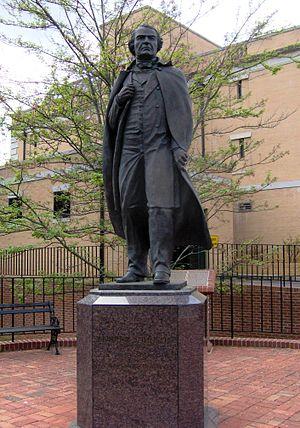
Andrew Johnson, né le 29 décembre 1808 à Raleigh et mort le 31 juillet 1875 à Elizabethton, est un homme d'État américain, 17ᵉ président des États-Unis en fonction de 1865 à 1869. Membre du Parti démocrate et 16ᵉ vice-président des États-Unis élu en 1864 comme colistier d'Abraham Lincoln, Johnson succéda à ce dernier après son assassinat l'année suivante. Lors de la Reconstruction après la guerre de Sécession, il défend une réintégration rapide des États du Sud sans garantie pour les droits civiques des esclaves affranchis. Le Congrès dominé par les Républicains radicaux s'oppose fortement à cette politique et une procédure d'impeachment lancée contre le président échoue de justesse.